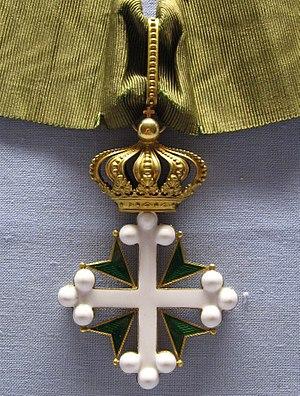
fr:Ordre des Saints-Maurice-et-Lazare Polski: pl:Order Domowy pw. świętych Maurycego i Łazarza Italiano: it:Ordine dei Santi Maurizio_ _Lazzaro
Guillaume Stanislas Marey-Monge, comte de Péluse, est un général et homme politique français du XIXᵉ siècle.
L’ordre des Saints-Maurice-et-Lazare remonte à l’année 1572 : une bulle papale officialisait l'union de l’ordre de Saint-Lazare de Jérusalem avec l’ordre de Saint-Maurice.